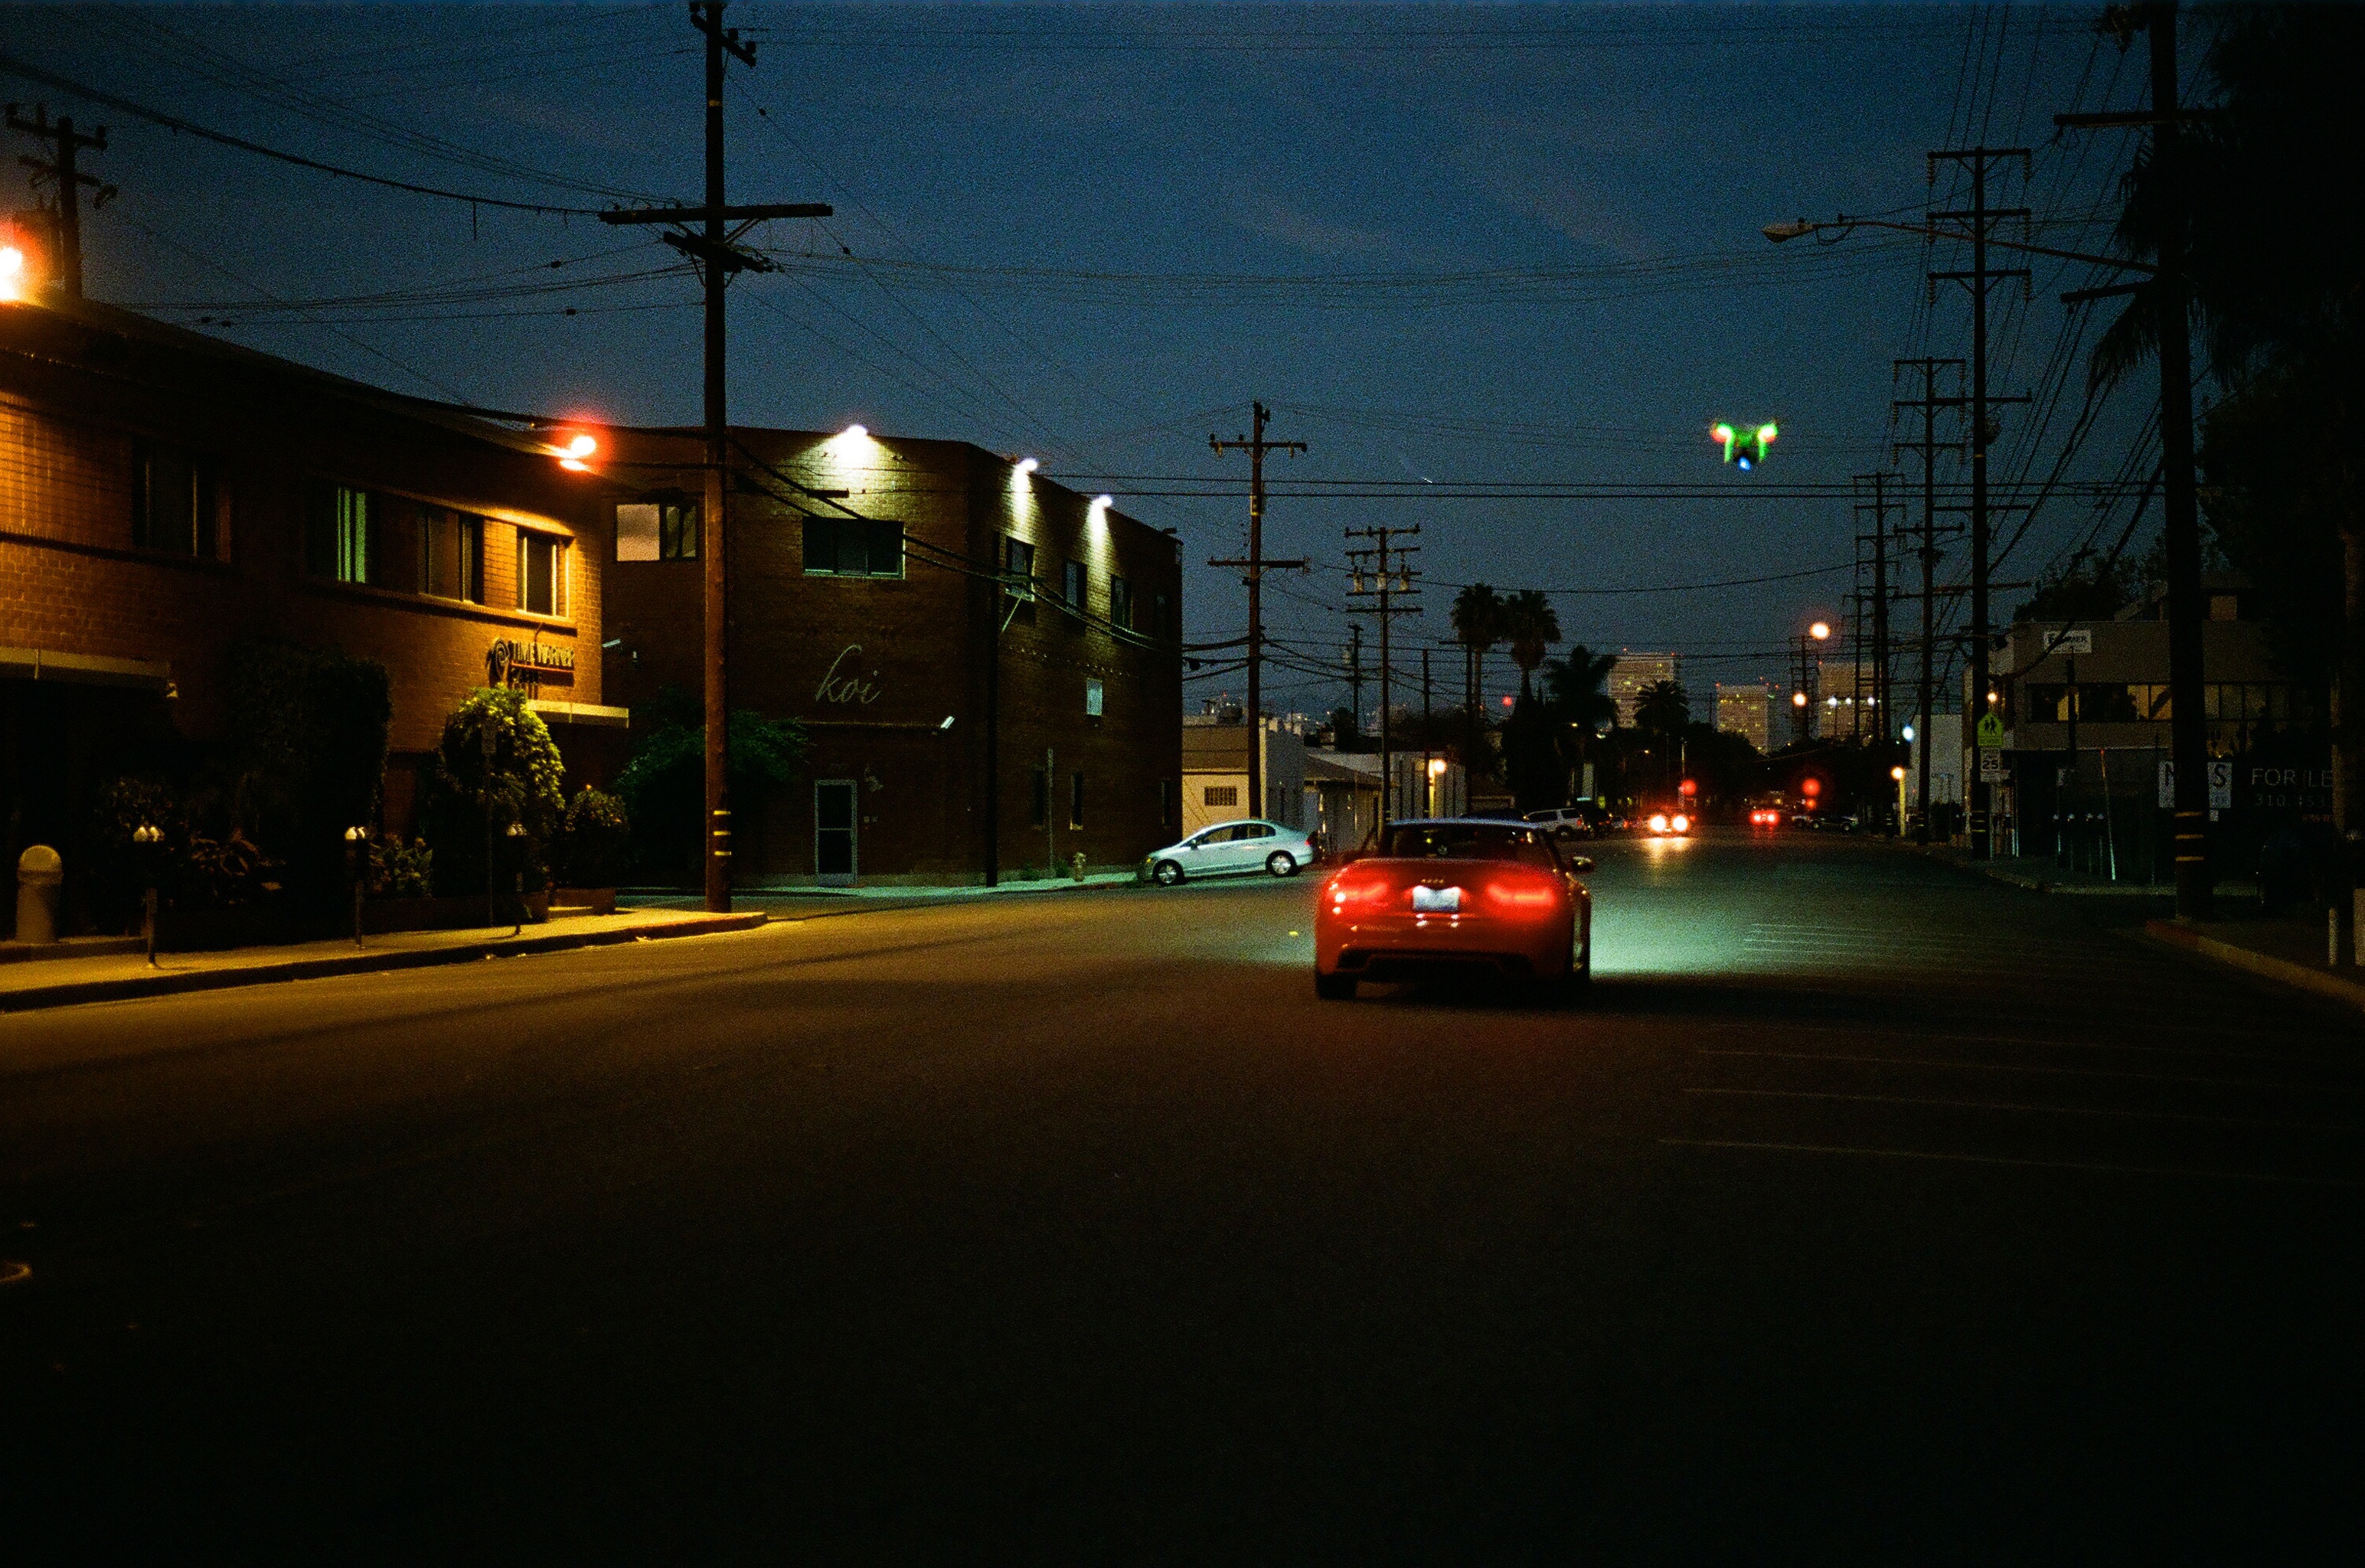
light, road, traffic, street, car, night, morning, cityscape, downtown, dark, dusk, evening, red, darkness, street light, lane, lighting, lights, infrastructure, light fixture, power lines, tail lights, rear lights, urban area